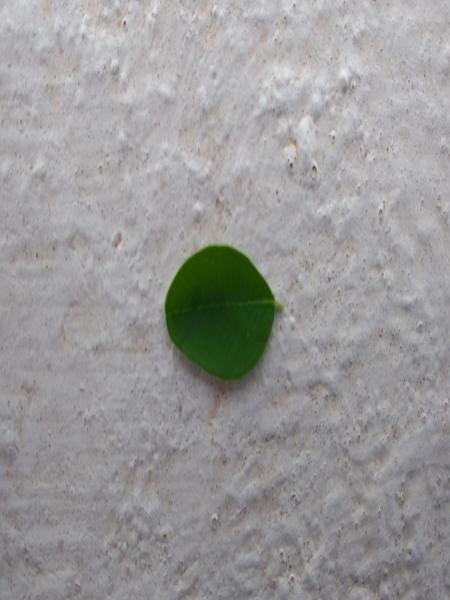
Plant: Drumstick